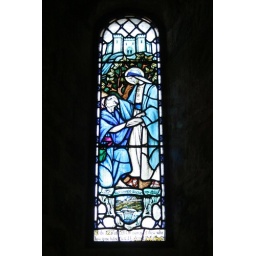
Stained glass window in St Fillan's kirk 2